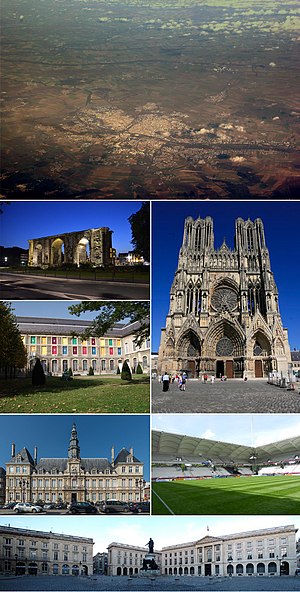
Reims
Reims er en by i det nordlige Frankrig, hvor de franske konger traditionelt blev kronet i Notre-Dame de Reims.